Council on Foreign Relations

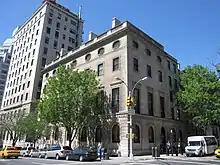
CFR Headquarters, located in the former Harold Pratt House in New York City

In 1922, Gay, who was a former dean of the Harvard Business School and director of the Shipping Board during the war, headed the Council's efforts to begin publication of a magazine that would be the "authoritative" source on foreign policy. He gathered US$125,000 from the wealthy members on the council, as well as by sending letters soliciting funds to "the thousand richest Americans". Using these funds, the first issue of "Foreign Affairs" was published in September 1922. Within a few years, it had gained a reputation as the "most authoritative American review dealing with international relations".